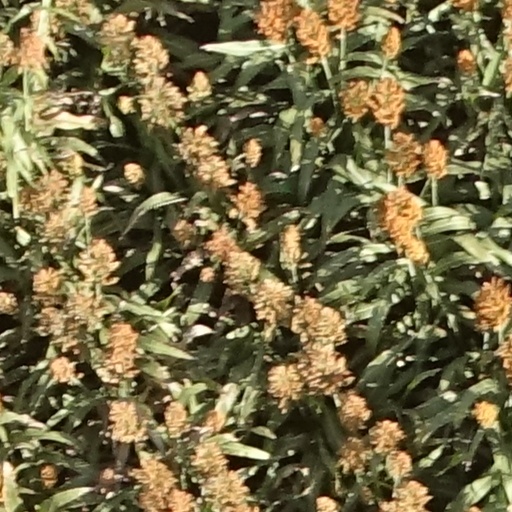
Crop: sorghum